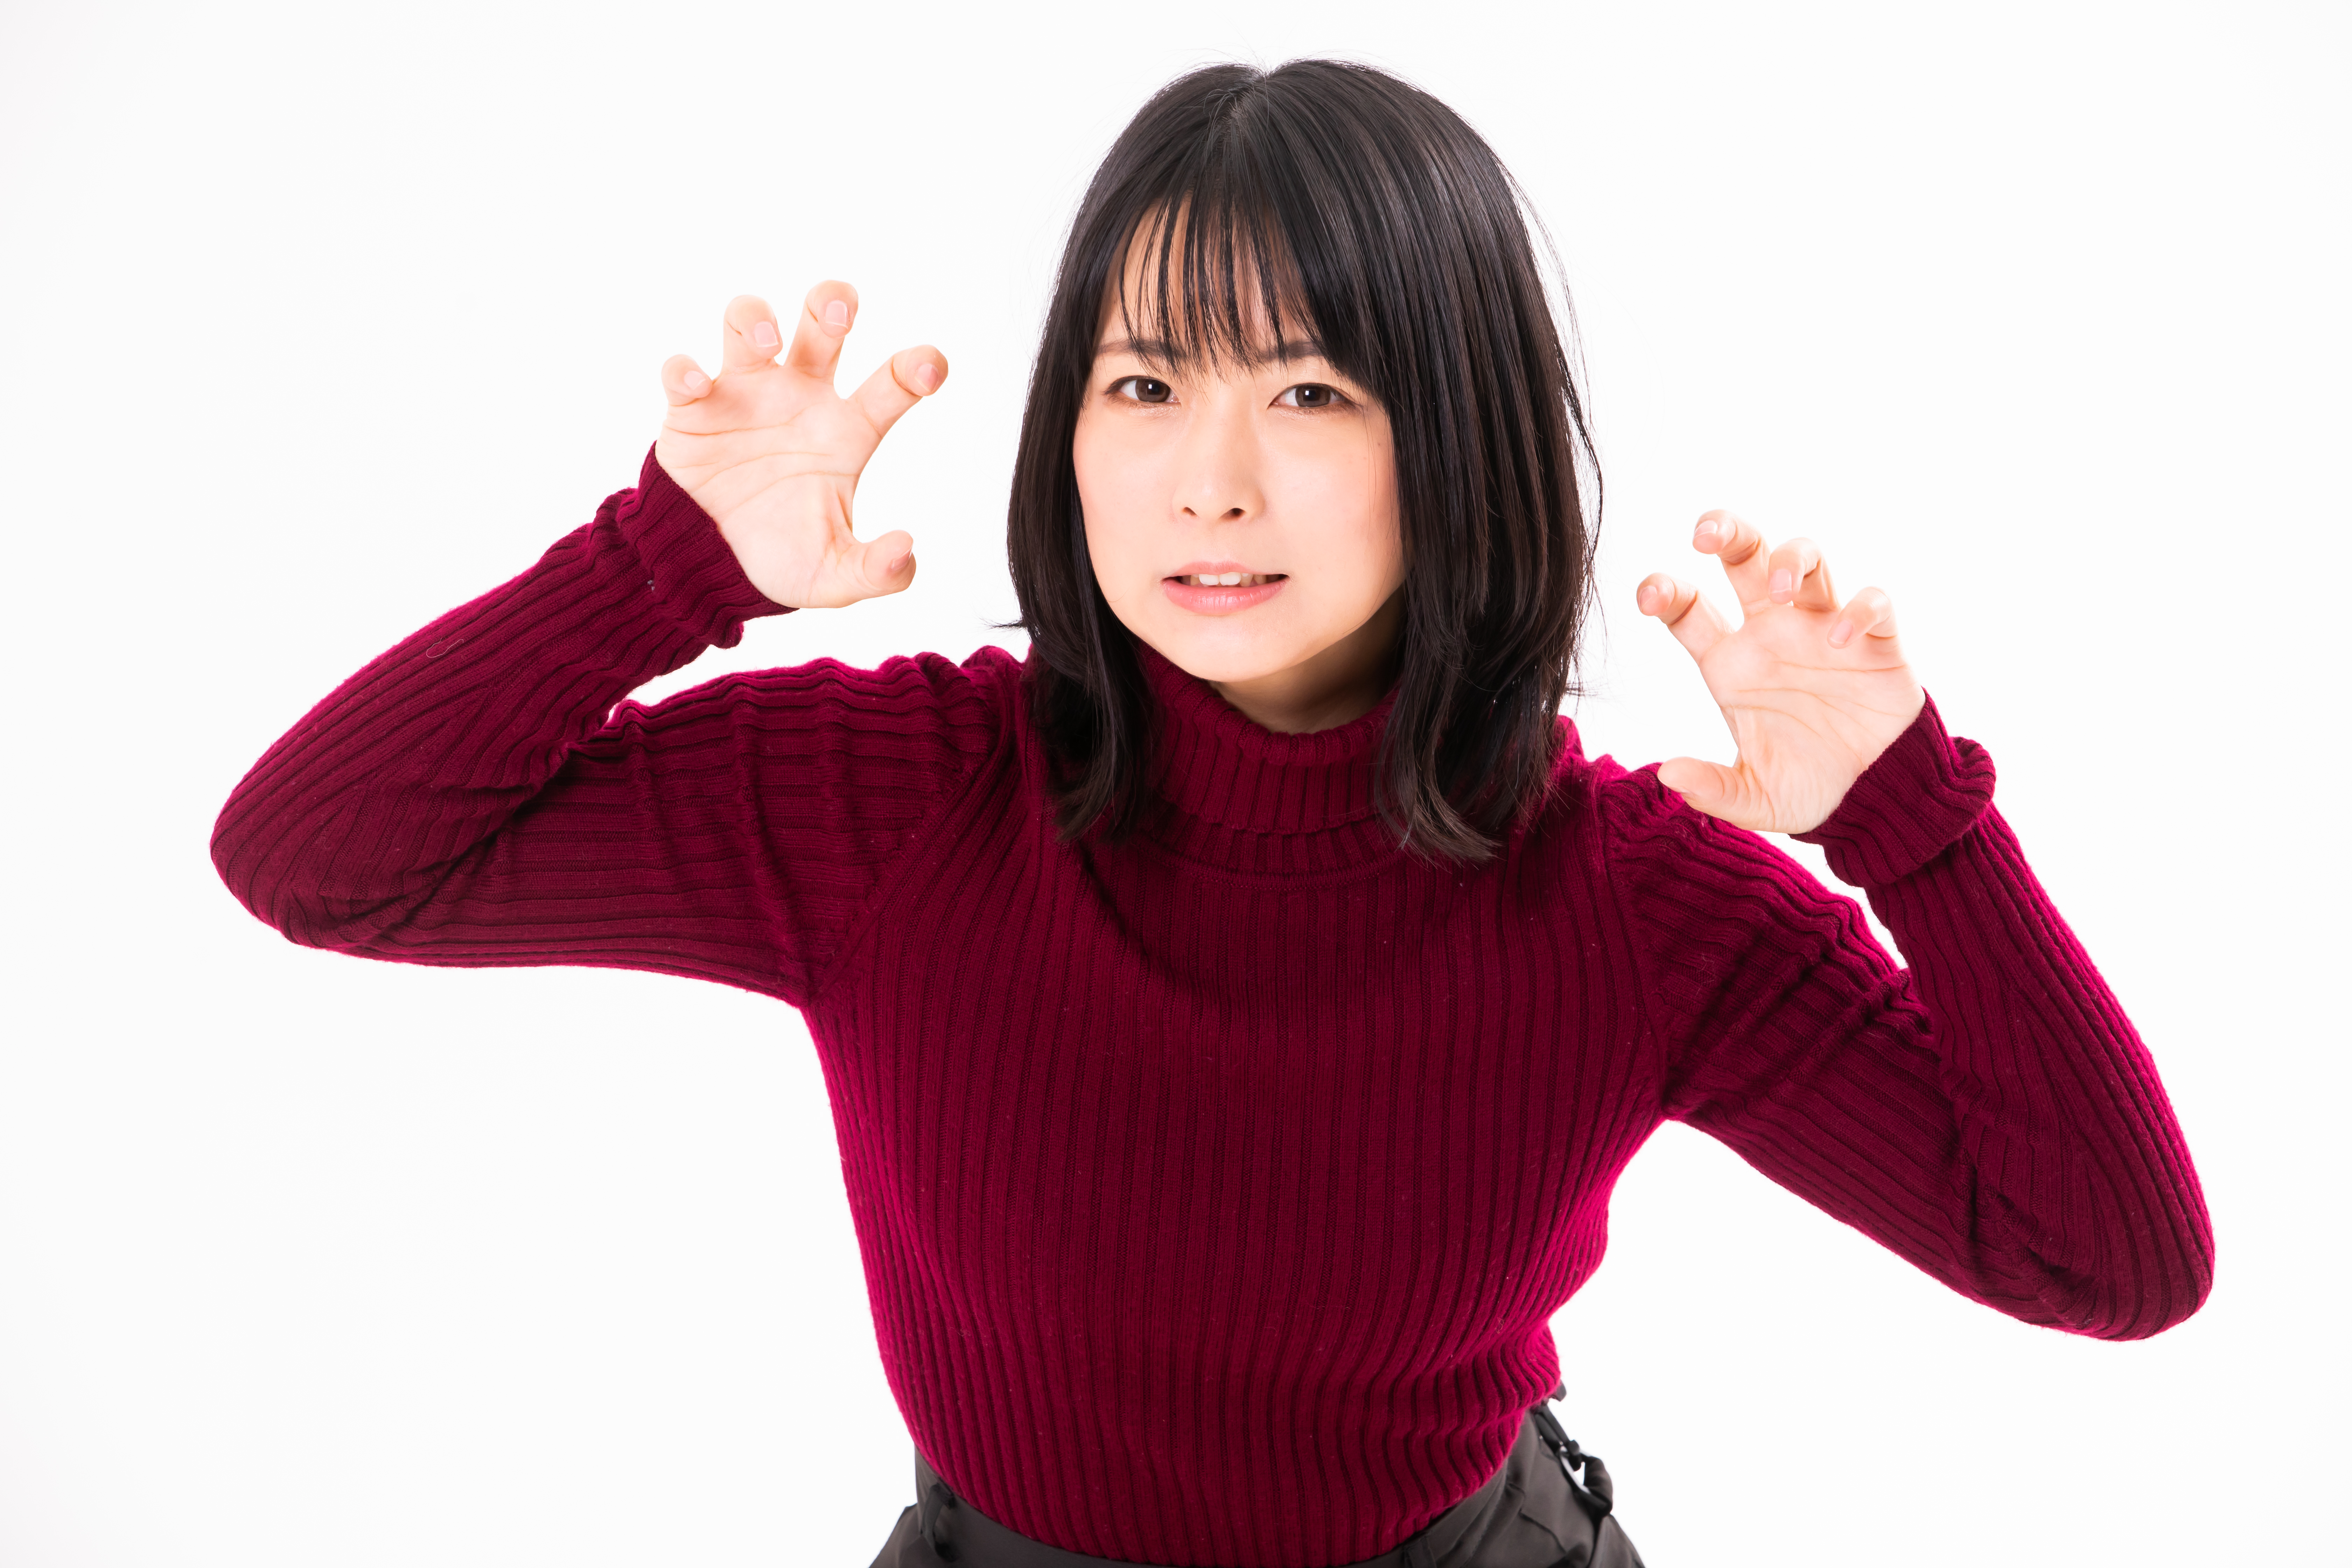
woman, red, gesture, forehead, arm, shoulder, hand, finger, neck, sign language, photography, black hair, sleeve, thumb, t shirt